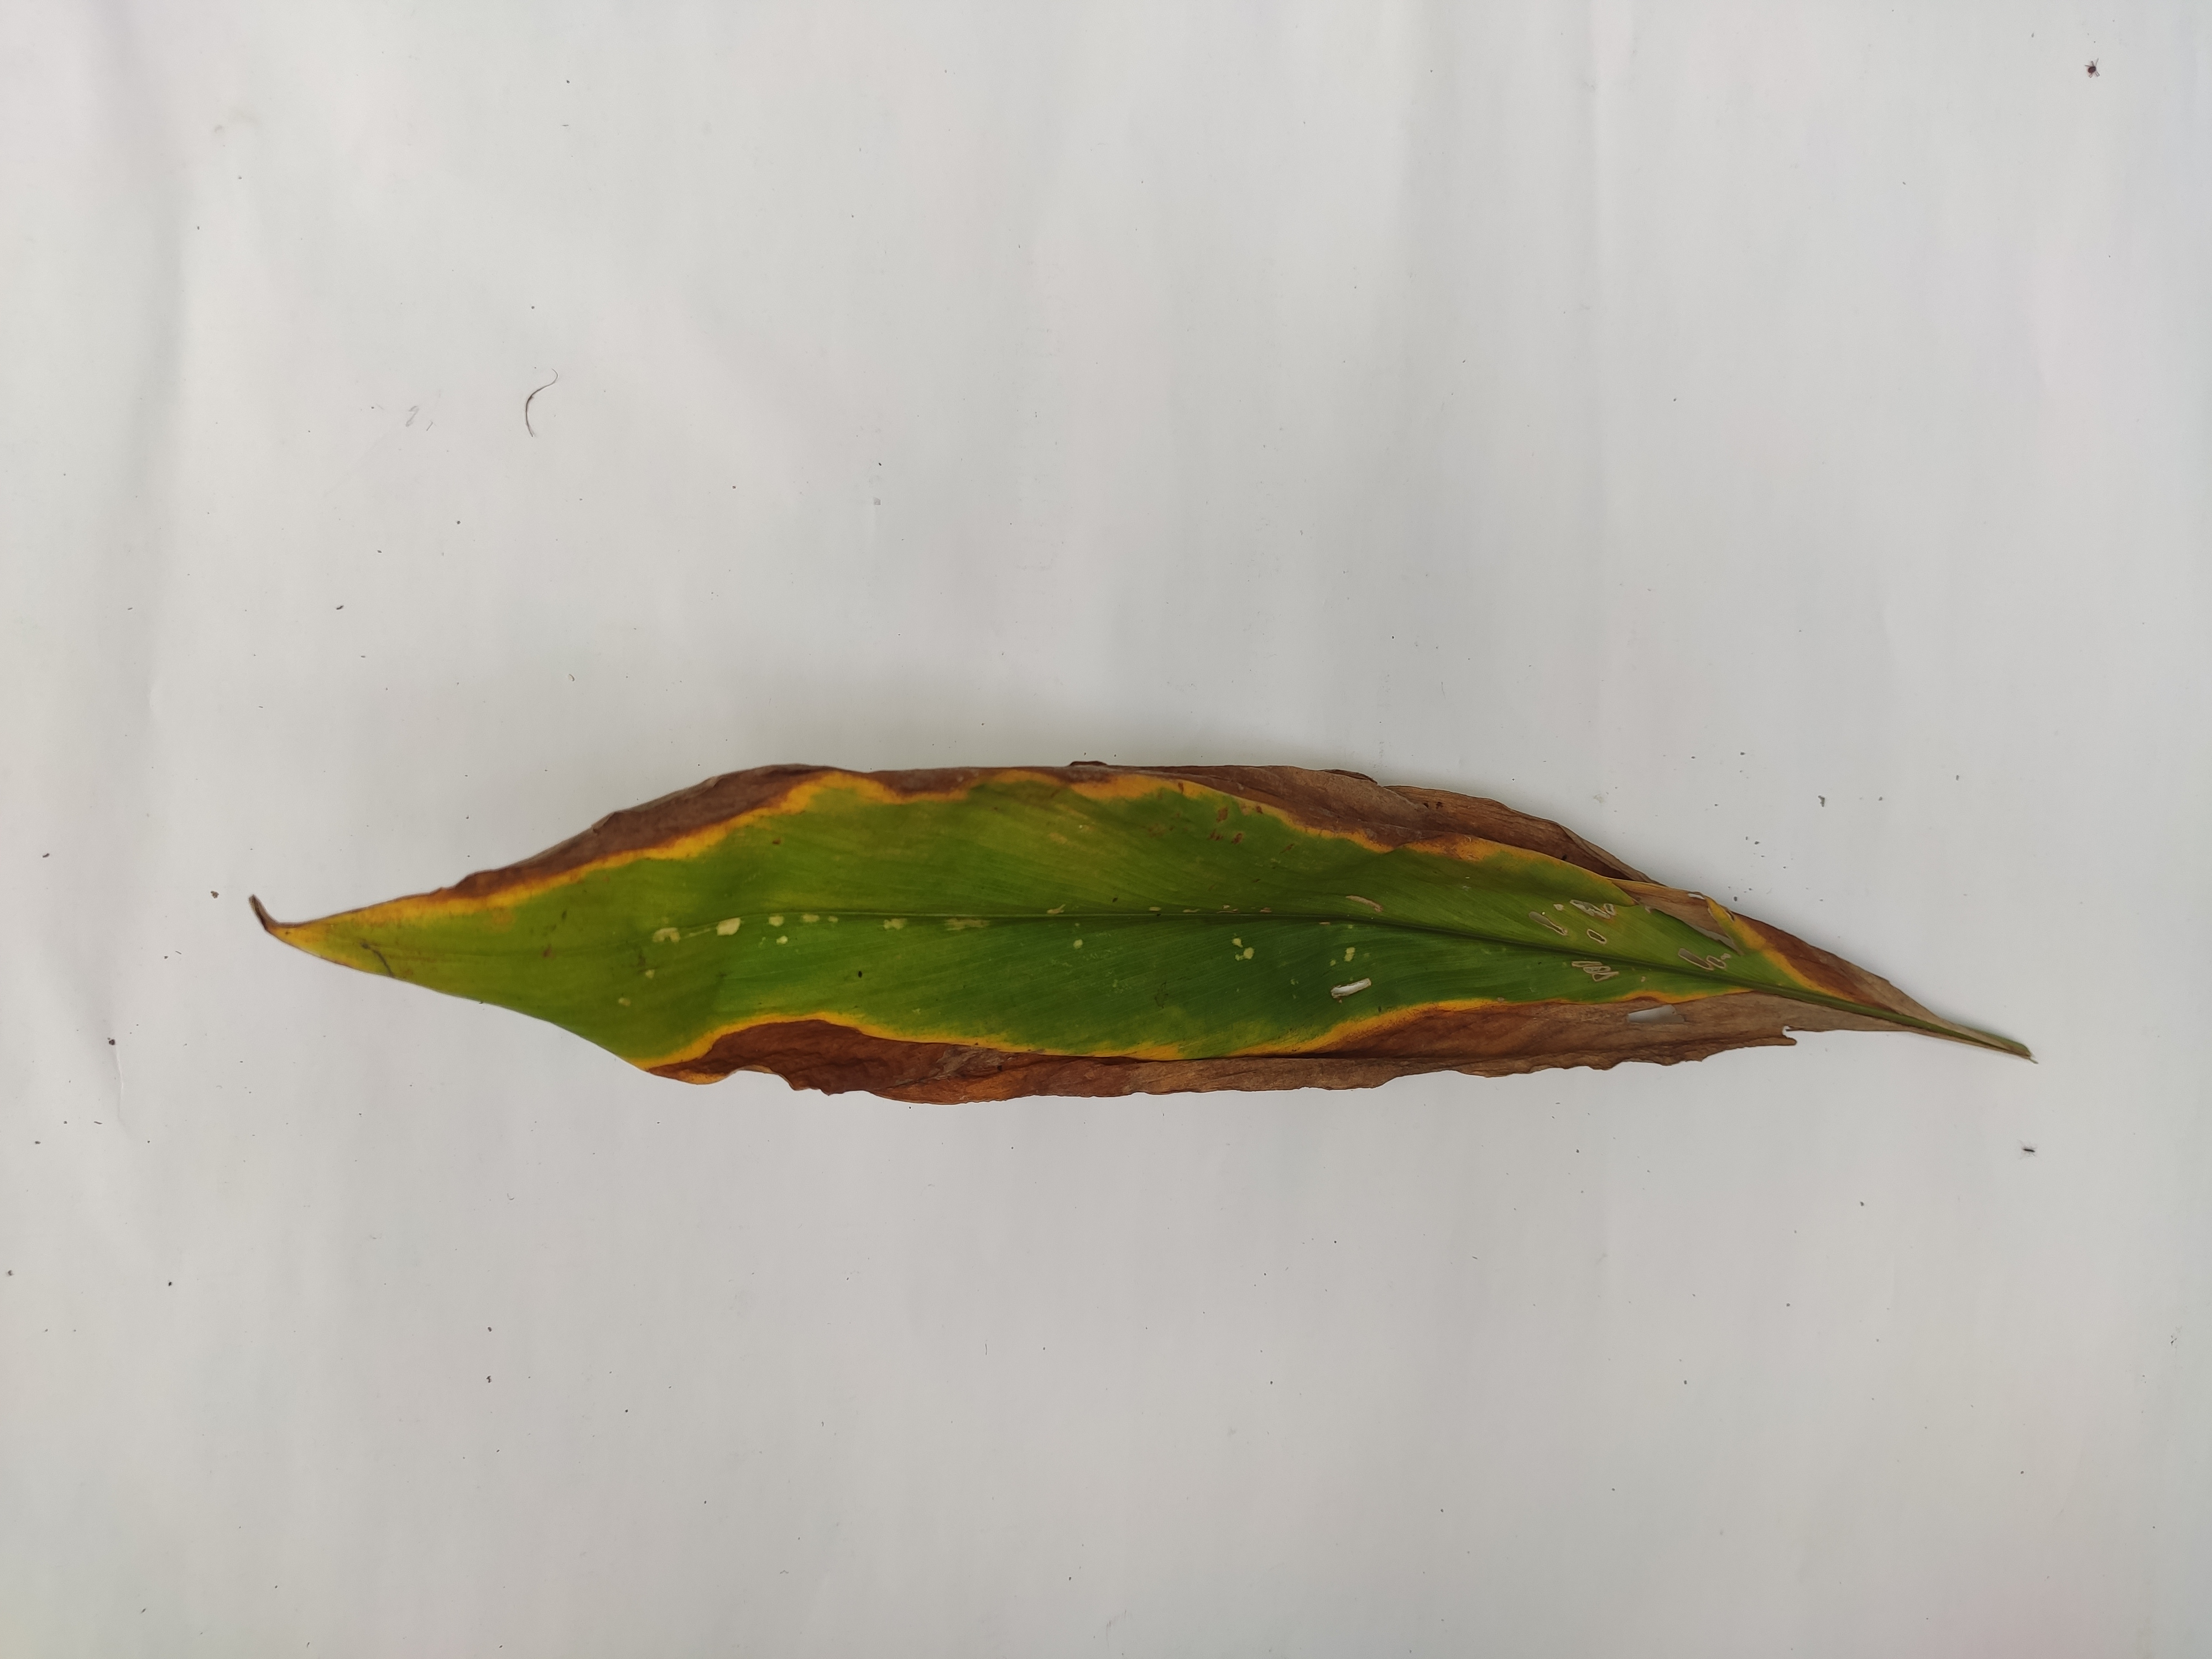
Label: Blotch